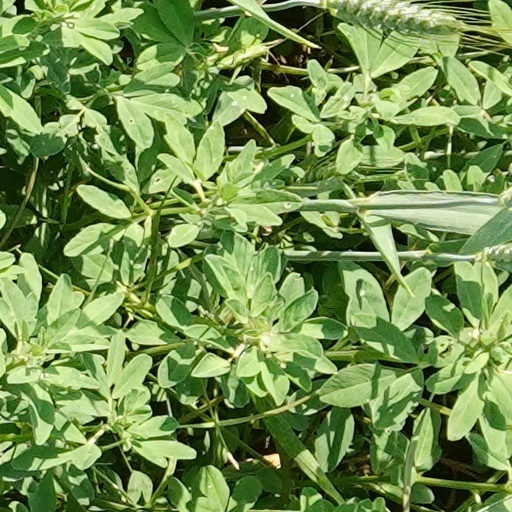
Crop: wheat